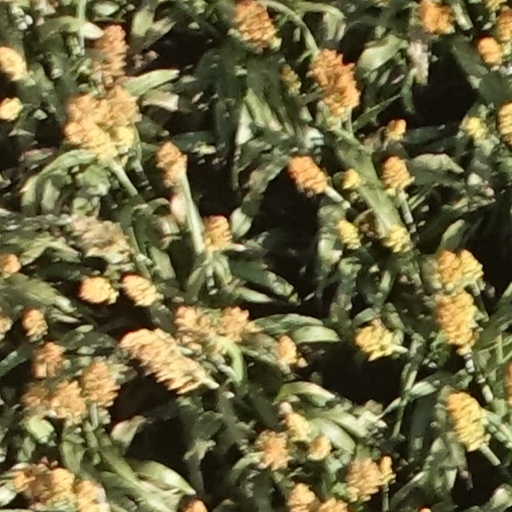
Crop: sorghum